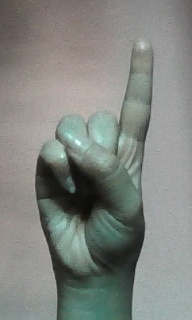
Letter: bb